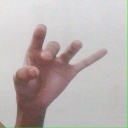
अक्षर: ओ